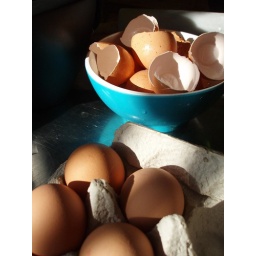
eggshells in blue bowl